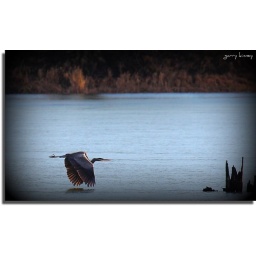
There were two great blue herons flying around the lake today....which seemed pointless since the lake is frozen over...